Member states of the Commonwealth of Nations

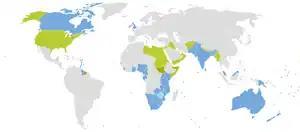
The Commonwealth of Nations currently has 56 members. Current Commonwealth members (dark blue)Overseas territories, associated states and crown dependencies (orange)Suspended members (yellow)Former members (pink)Former members applying to rejoin (light blue)Applicants without historical links to the UK (turquoise)Other states with historical links to the UK (light green)Applicants with historical links to the UK (dark green)

Howard Henry, former Director of External Relations of the Cook Islands, stated that the Cook Islands could apply for Commonwealth membership as soon as the 2024 Commonwealth Heads of Government Meeting in Samoa, following the United States recognition of the Cook Islands and Niue as sovereign states.